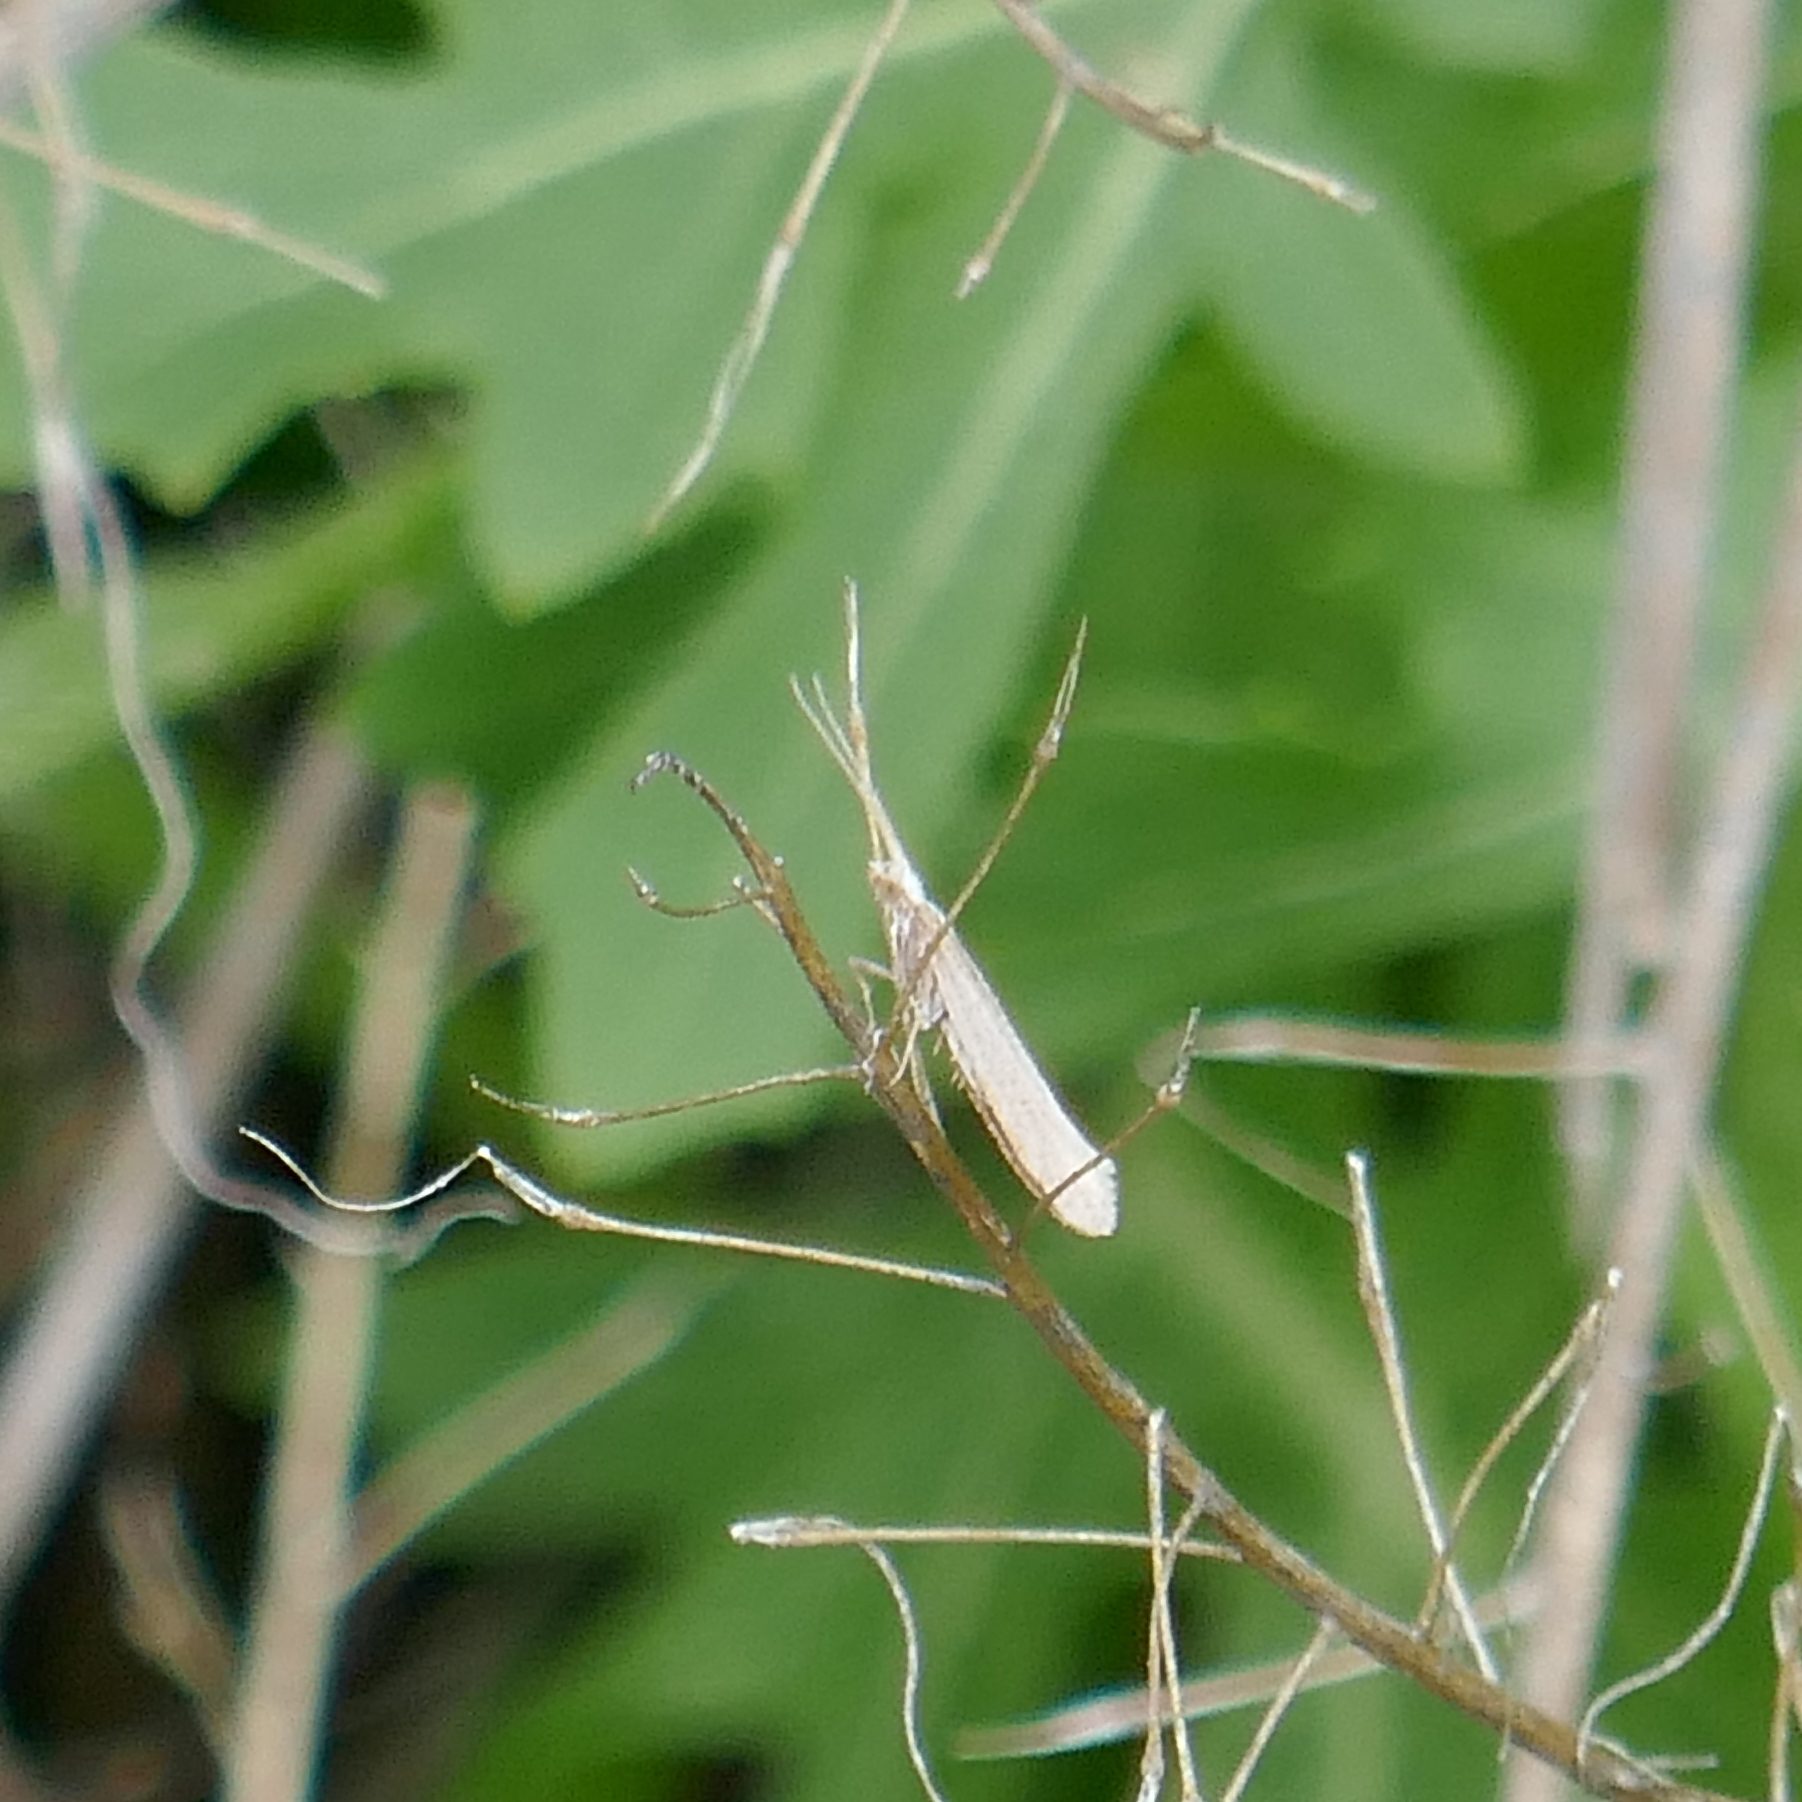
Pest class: diamondback_moth